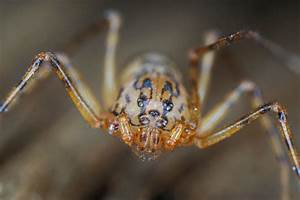
Label: spider